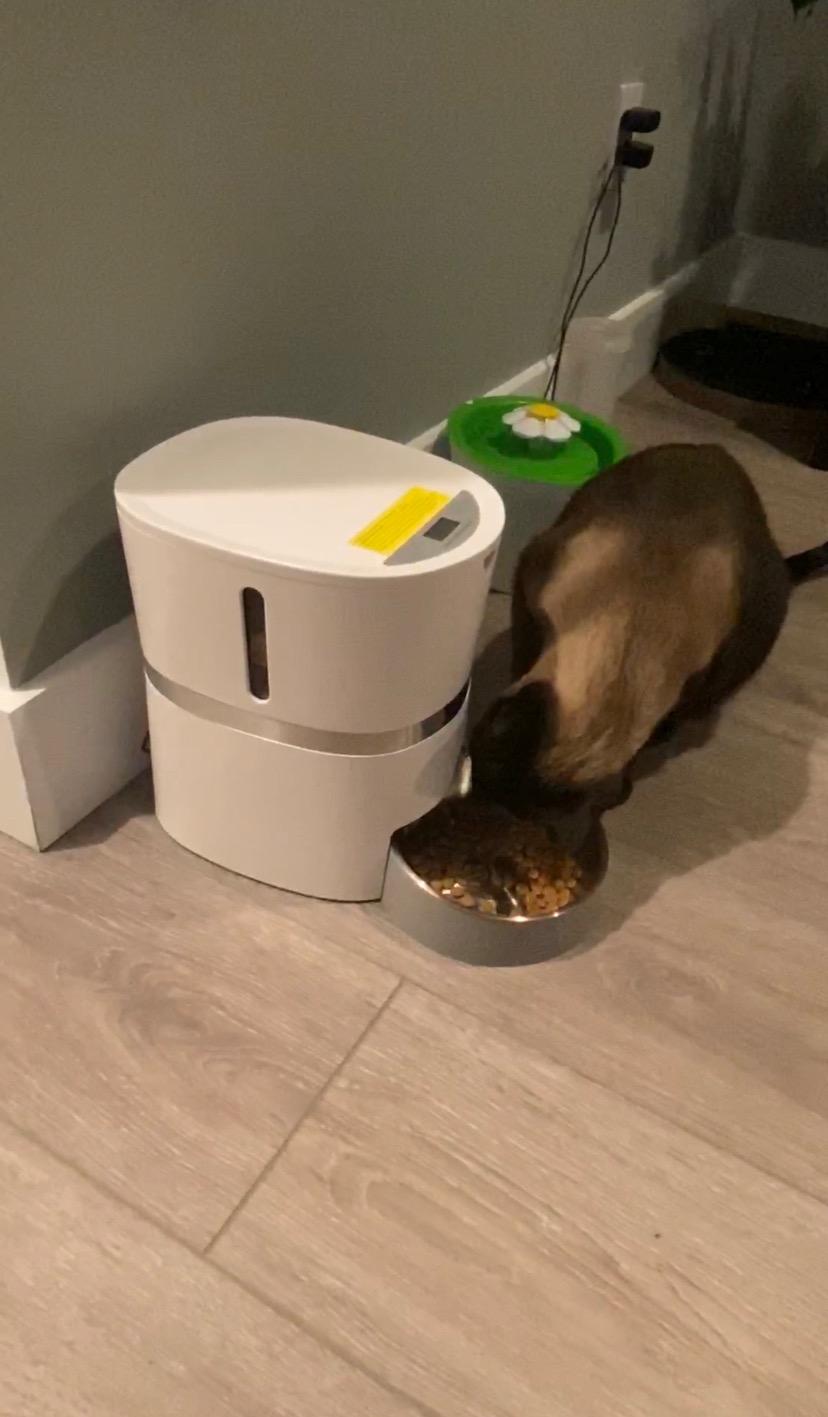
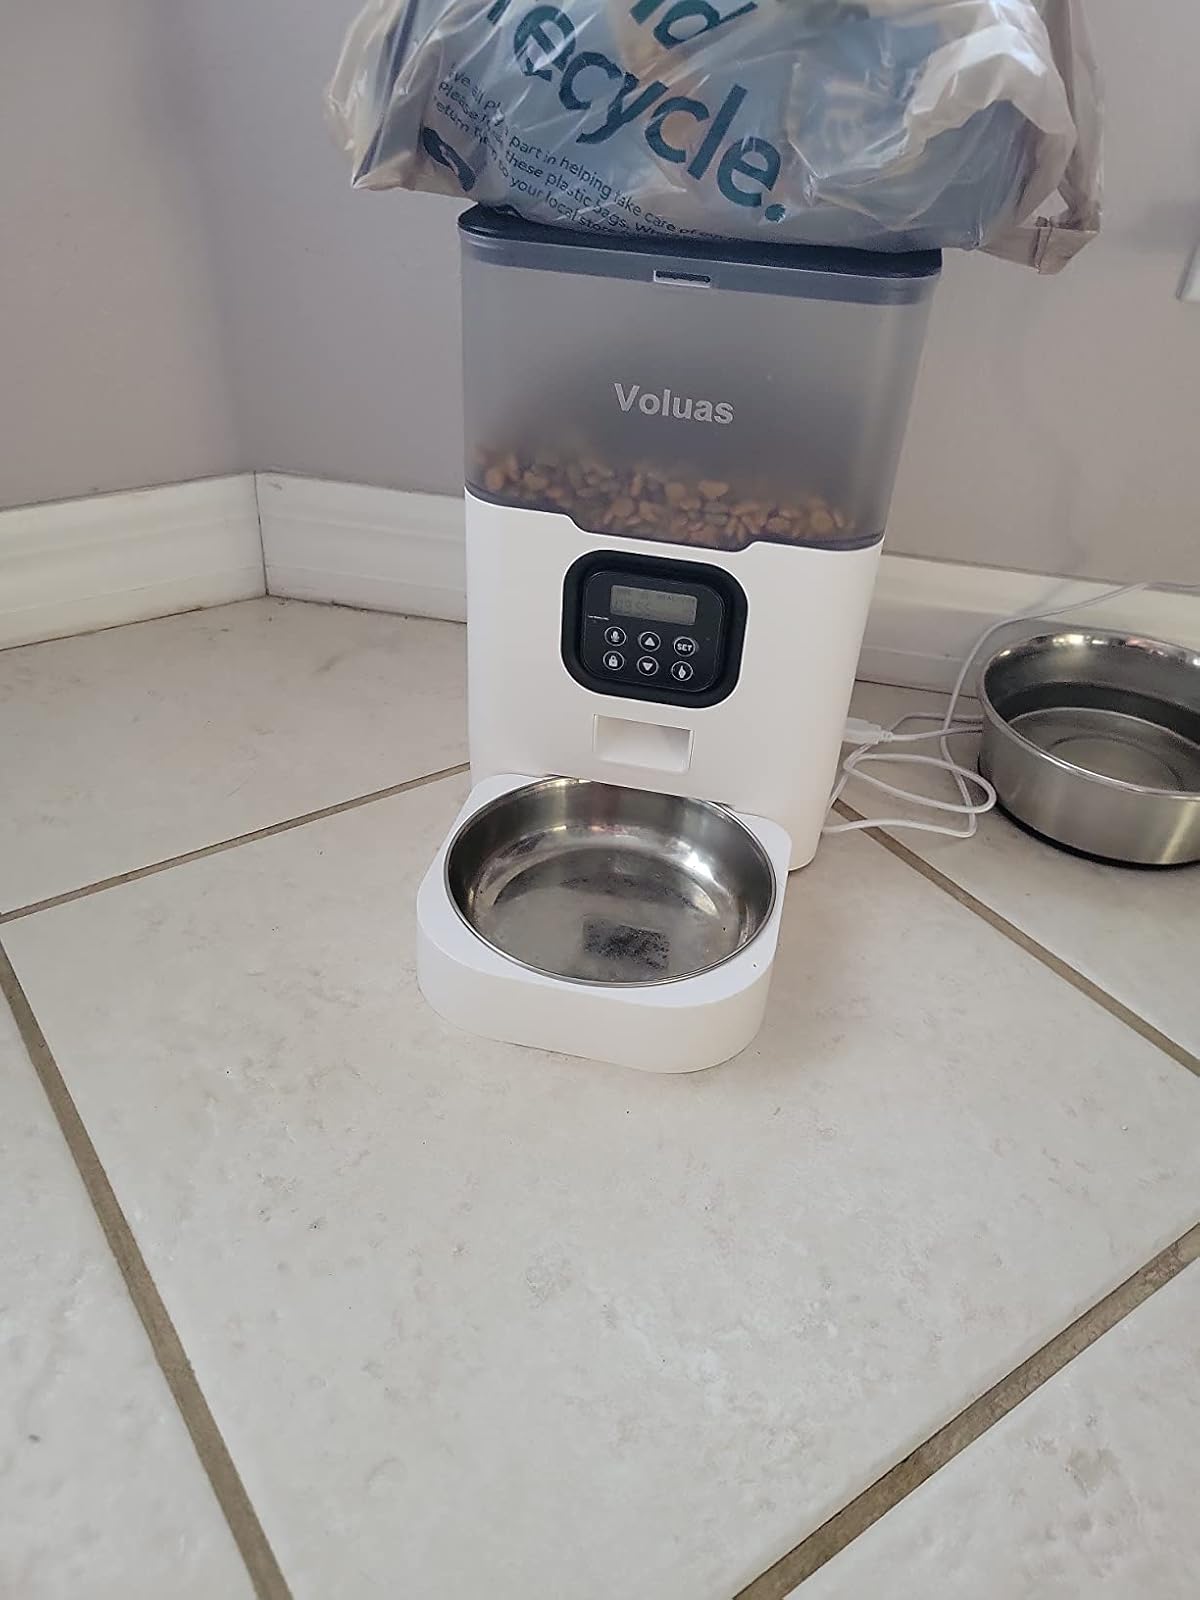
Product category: items_feeder
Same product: no